Pidichirukku

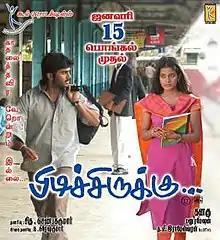
Theatrical release poster

Pidichirukku is a 2008 Indian Tamil-language romance film, produced by Kool Productions Chida Shenbaga Kumar, directed by Kanagu, starring Ashok Kumar, Vishakha Singh, Sampath Raj, Ganja Karuppu and Saranya Ponvannan. The cinematography is by D. V. Raameswaran and Manu Ramesan scored the music. The film was released on 15 January 2008, during Pongal.